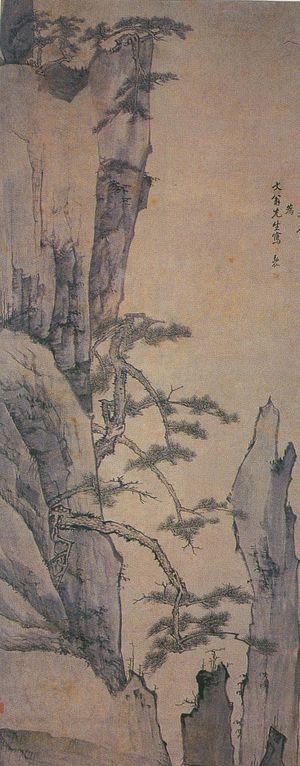
Les monts Huang, ou Huangshan ou monts Jaunes sont un massif montagneux de l'Anhui méridional, province de l'est de la Chine. La région est connue pour sa beauté, qui repose sur la forme des pics de granite, sur celle tourmentée des conifères, et sur les nuages qui entourent fréquemment le massif. Cette montagne mythique change sans cesse de visage au gré des vents et des bruines... désespérant parfois les artistes qui désirent en fixer la beauté. La région abrite également des sources d'eau chaude, et des sources minérales qui alimentent des piscines naturelles. Ces montagnes sont un sujet privilégié pour la peinture et la littérature chinoises traditionnelles. Elles constituent désormais une destination touristique prisée. Les monts Huang reçoivent plus d'un million de visiteurs par an. Un téléphérique moderne permet de se hisser jusqu'à 1 800 mètres d'altitude, mais les marcheurs courageux peuvent choisir l'ascension des 4 000 marches qui mènent au sommet du pic du Lotus. Là, le regard embrasse une forêt d'aiguilles granitiques, noyées de brume et piquetées de pins aux formes tourmentées.